Michael Mutzel

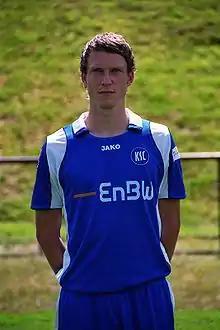
Mutzel in 2007 with Karlsruher SC

Michael Mutzel (born 27 September 1979) is a German former professional footballer who played as a midfielder. His most recent job was as sporting director of Hamburger SV until July 2022.